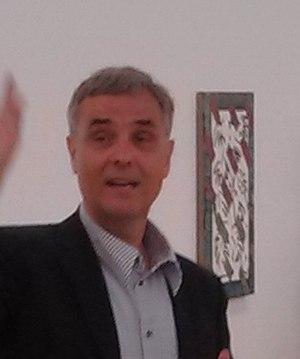
Guy Morin est un médecin et homme politique suisse membre des Verts dans le canton de Bâle-Ville. Il siège à l'Exécutif du canton de Bâle-Ville de 2004 à 2016.